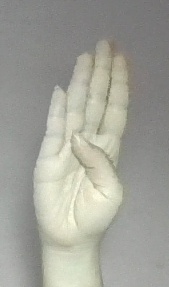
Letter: kaaf